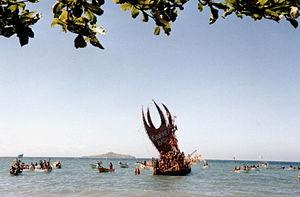
Un lakatoi ou lagatoi est un type de grand voilier de Papouasie Nouvelle-Guinée, à double coque et voiles austronésiennes sur deux mâts.
Ce glossaire maritime liste les principaux termes techniques utilisés par le monde maritime et les marins.